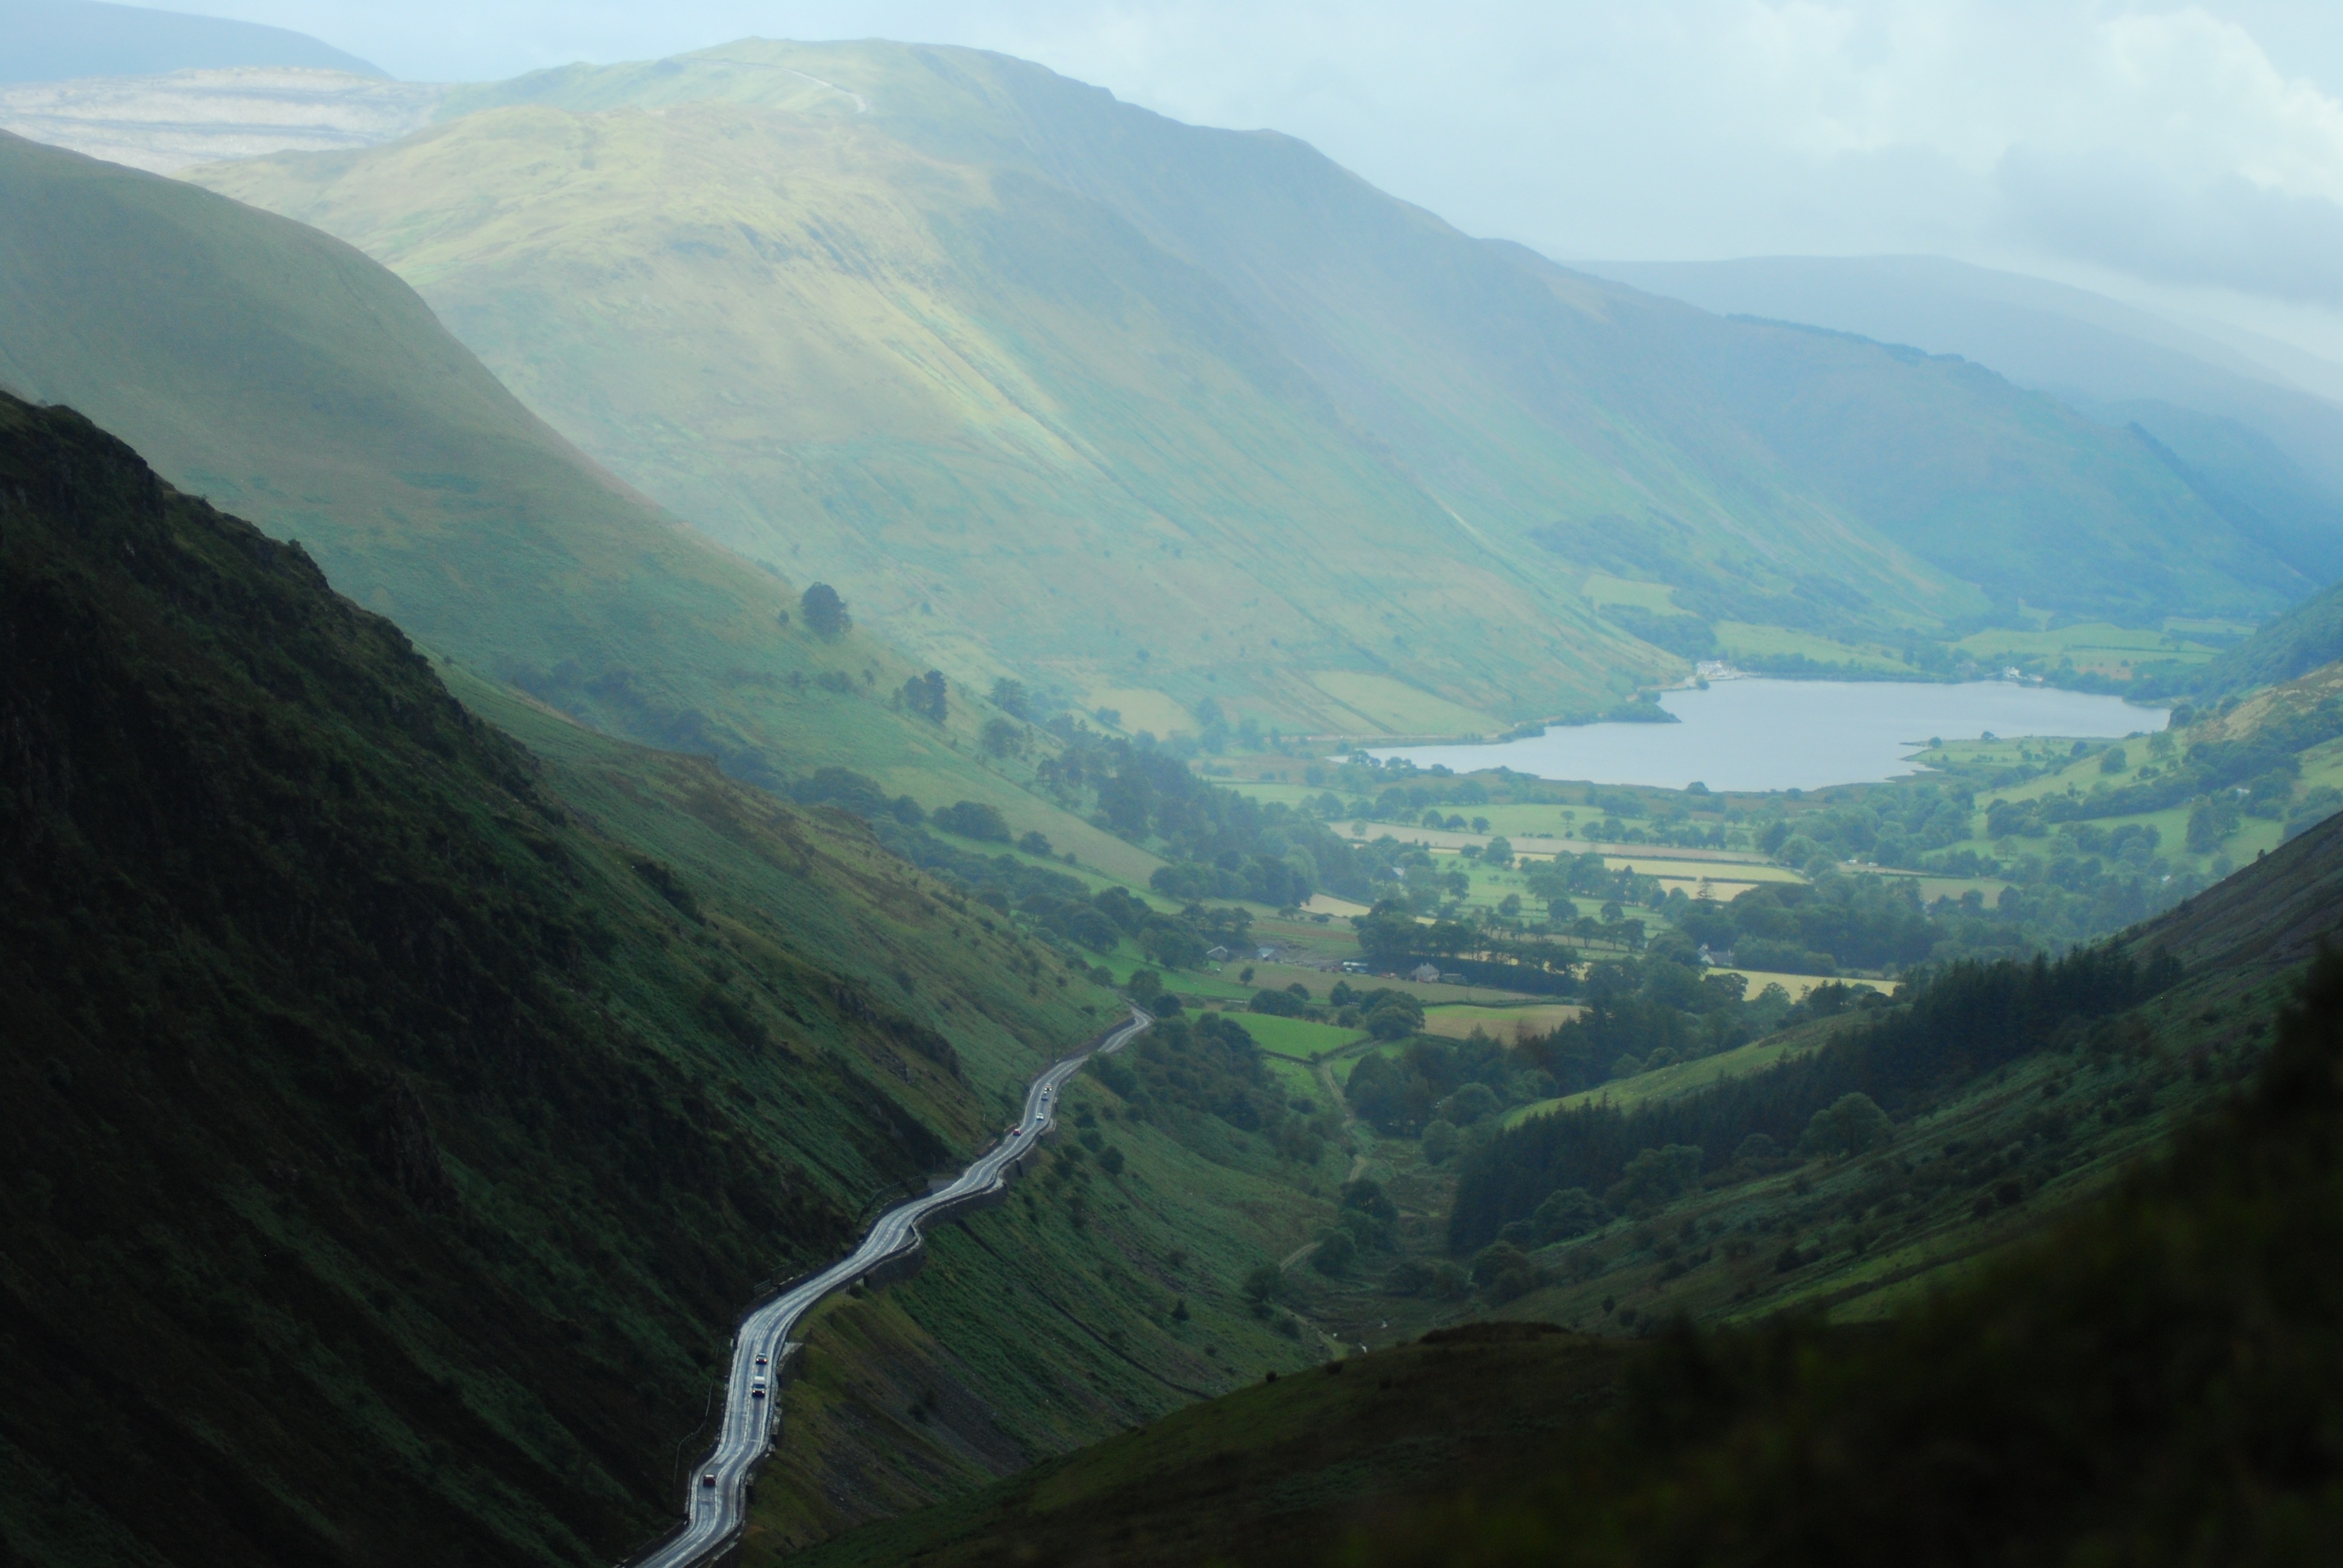
water, nature, mountain, traffic, street, hill, lake, view, highway, valley, mountain range, panorama, travel, alpine, fjord, reservoir, highland, ridge, above, mountains, alps, vegetation, hazy, plateau, fell, top, loch, highlands, landform, mountain pass, hill station, geographical feature, atmospheric phenomenon, mountainous landforms